South Manchuria Railway

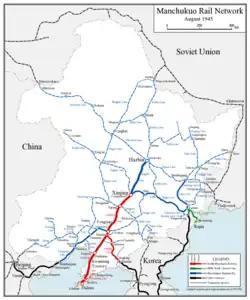
Rail network of Manchukuo in 1945

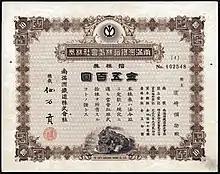
Share of the South Manchuria Railway Co. Ltd., issued 1920

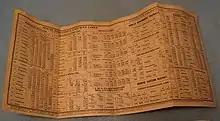
Schedule Page of South Manchuria Railway (Mantetsu) Train Service in May 1920

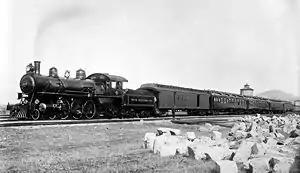
A train of the South Manchuria Railway

The South Manchuria Railway, officially , Mantetsu or Mantie for short, was a large of the Empire of Japan whose primary function was the operation of railways on the Dalian–Fengtian (Mukden)–Changchun (called Xinjing from 1931 to 1945) corridor in northeastern China, as well as on several branch lines.